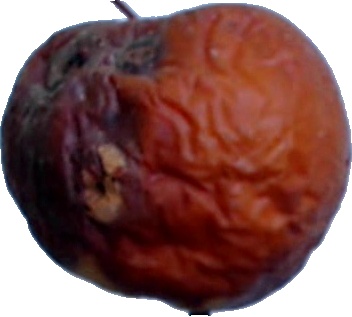
Label: apple_rotten_1